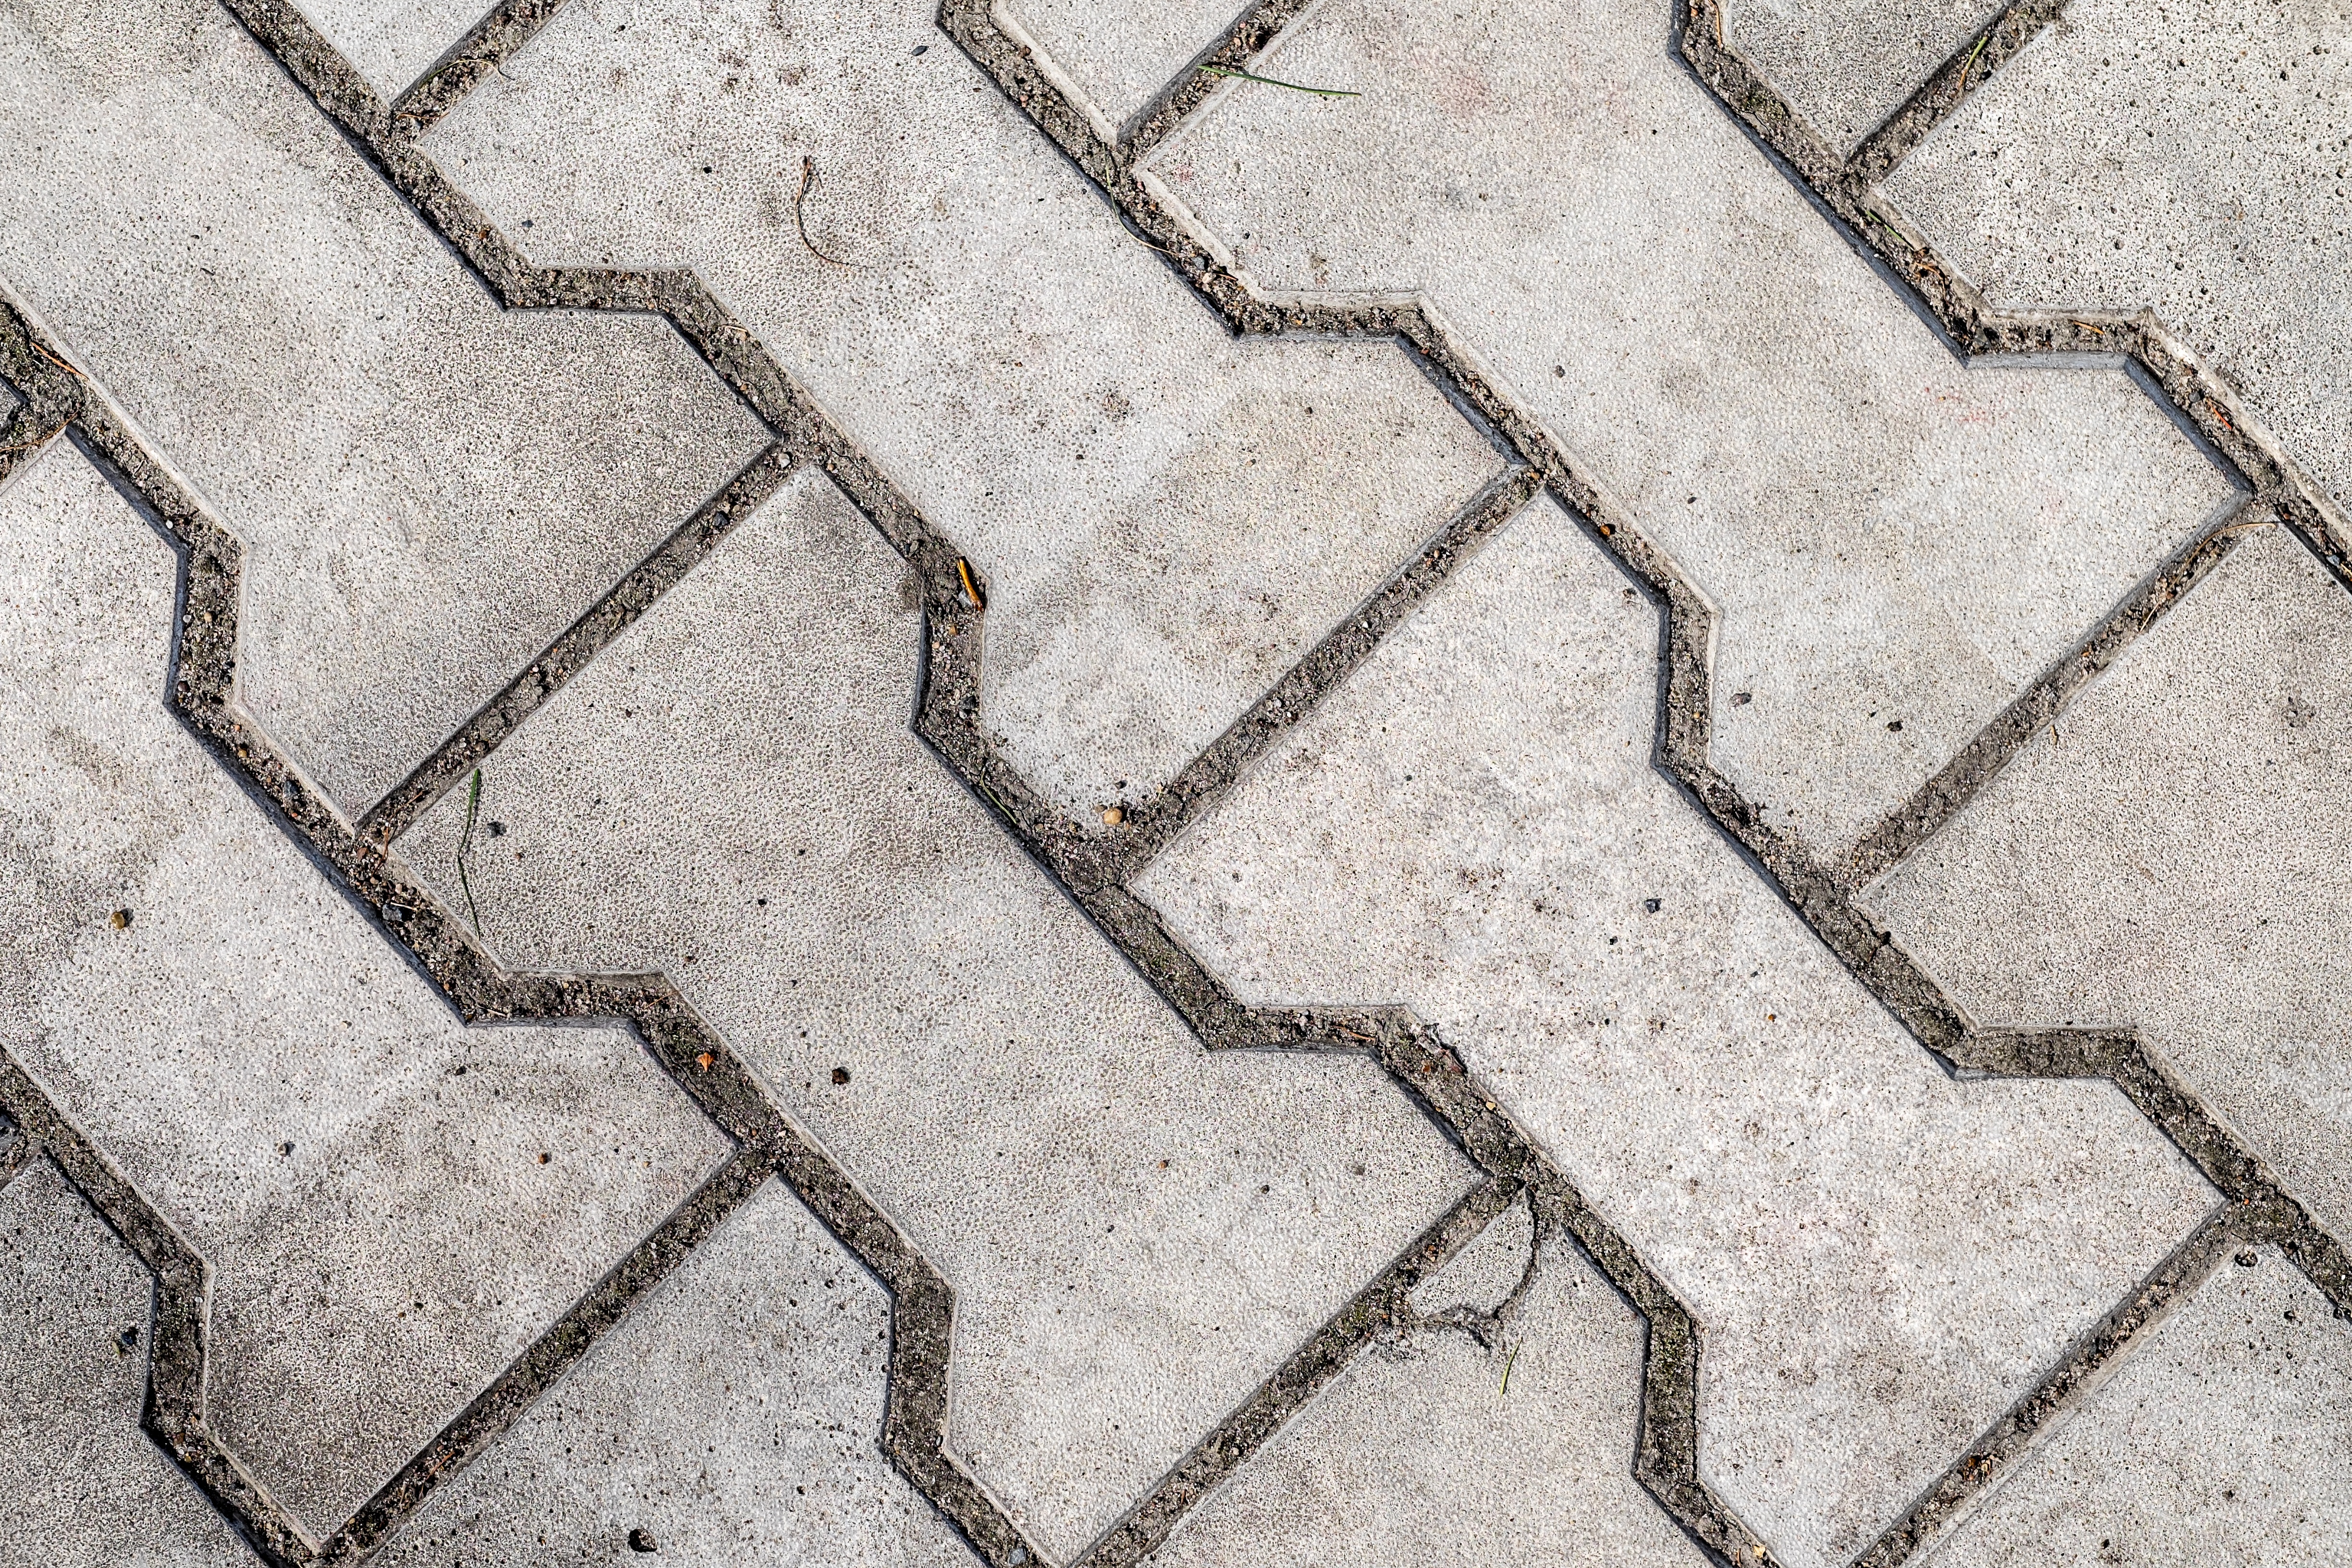
rock, architecture, house, texture, sidewalk, floor, building, cobblestone, city, wall, asphalt, construction, line, soil, tile, stone wall, brick, lane, material, brick wall, block, fortress, background, design, barrier, brickwork, obstacle, element, solid, wall house, deadlock, the purpose of the, wall building, the fa ade of the, flooring, road surface, outdoor structure